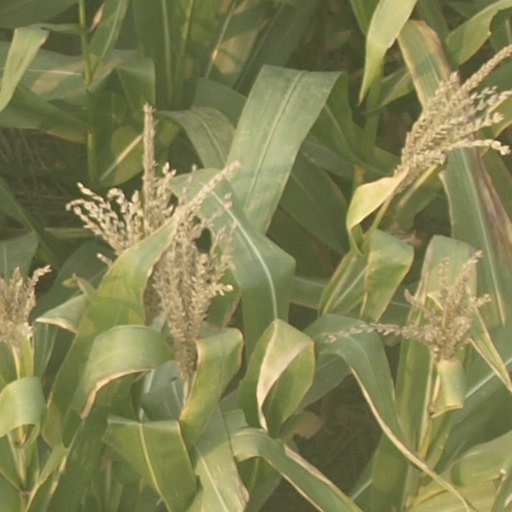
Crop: maize; corn